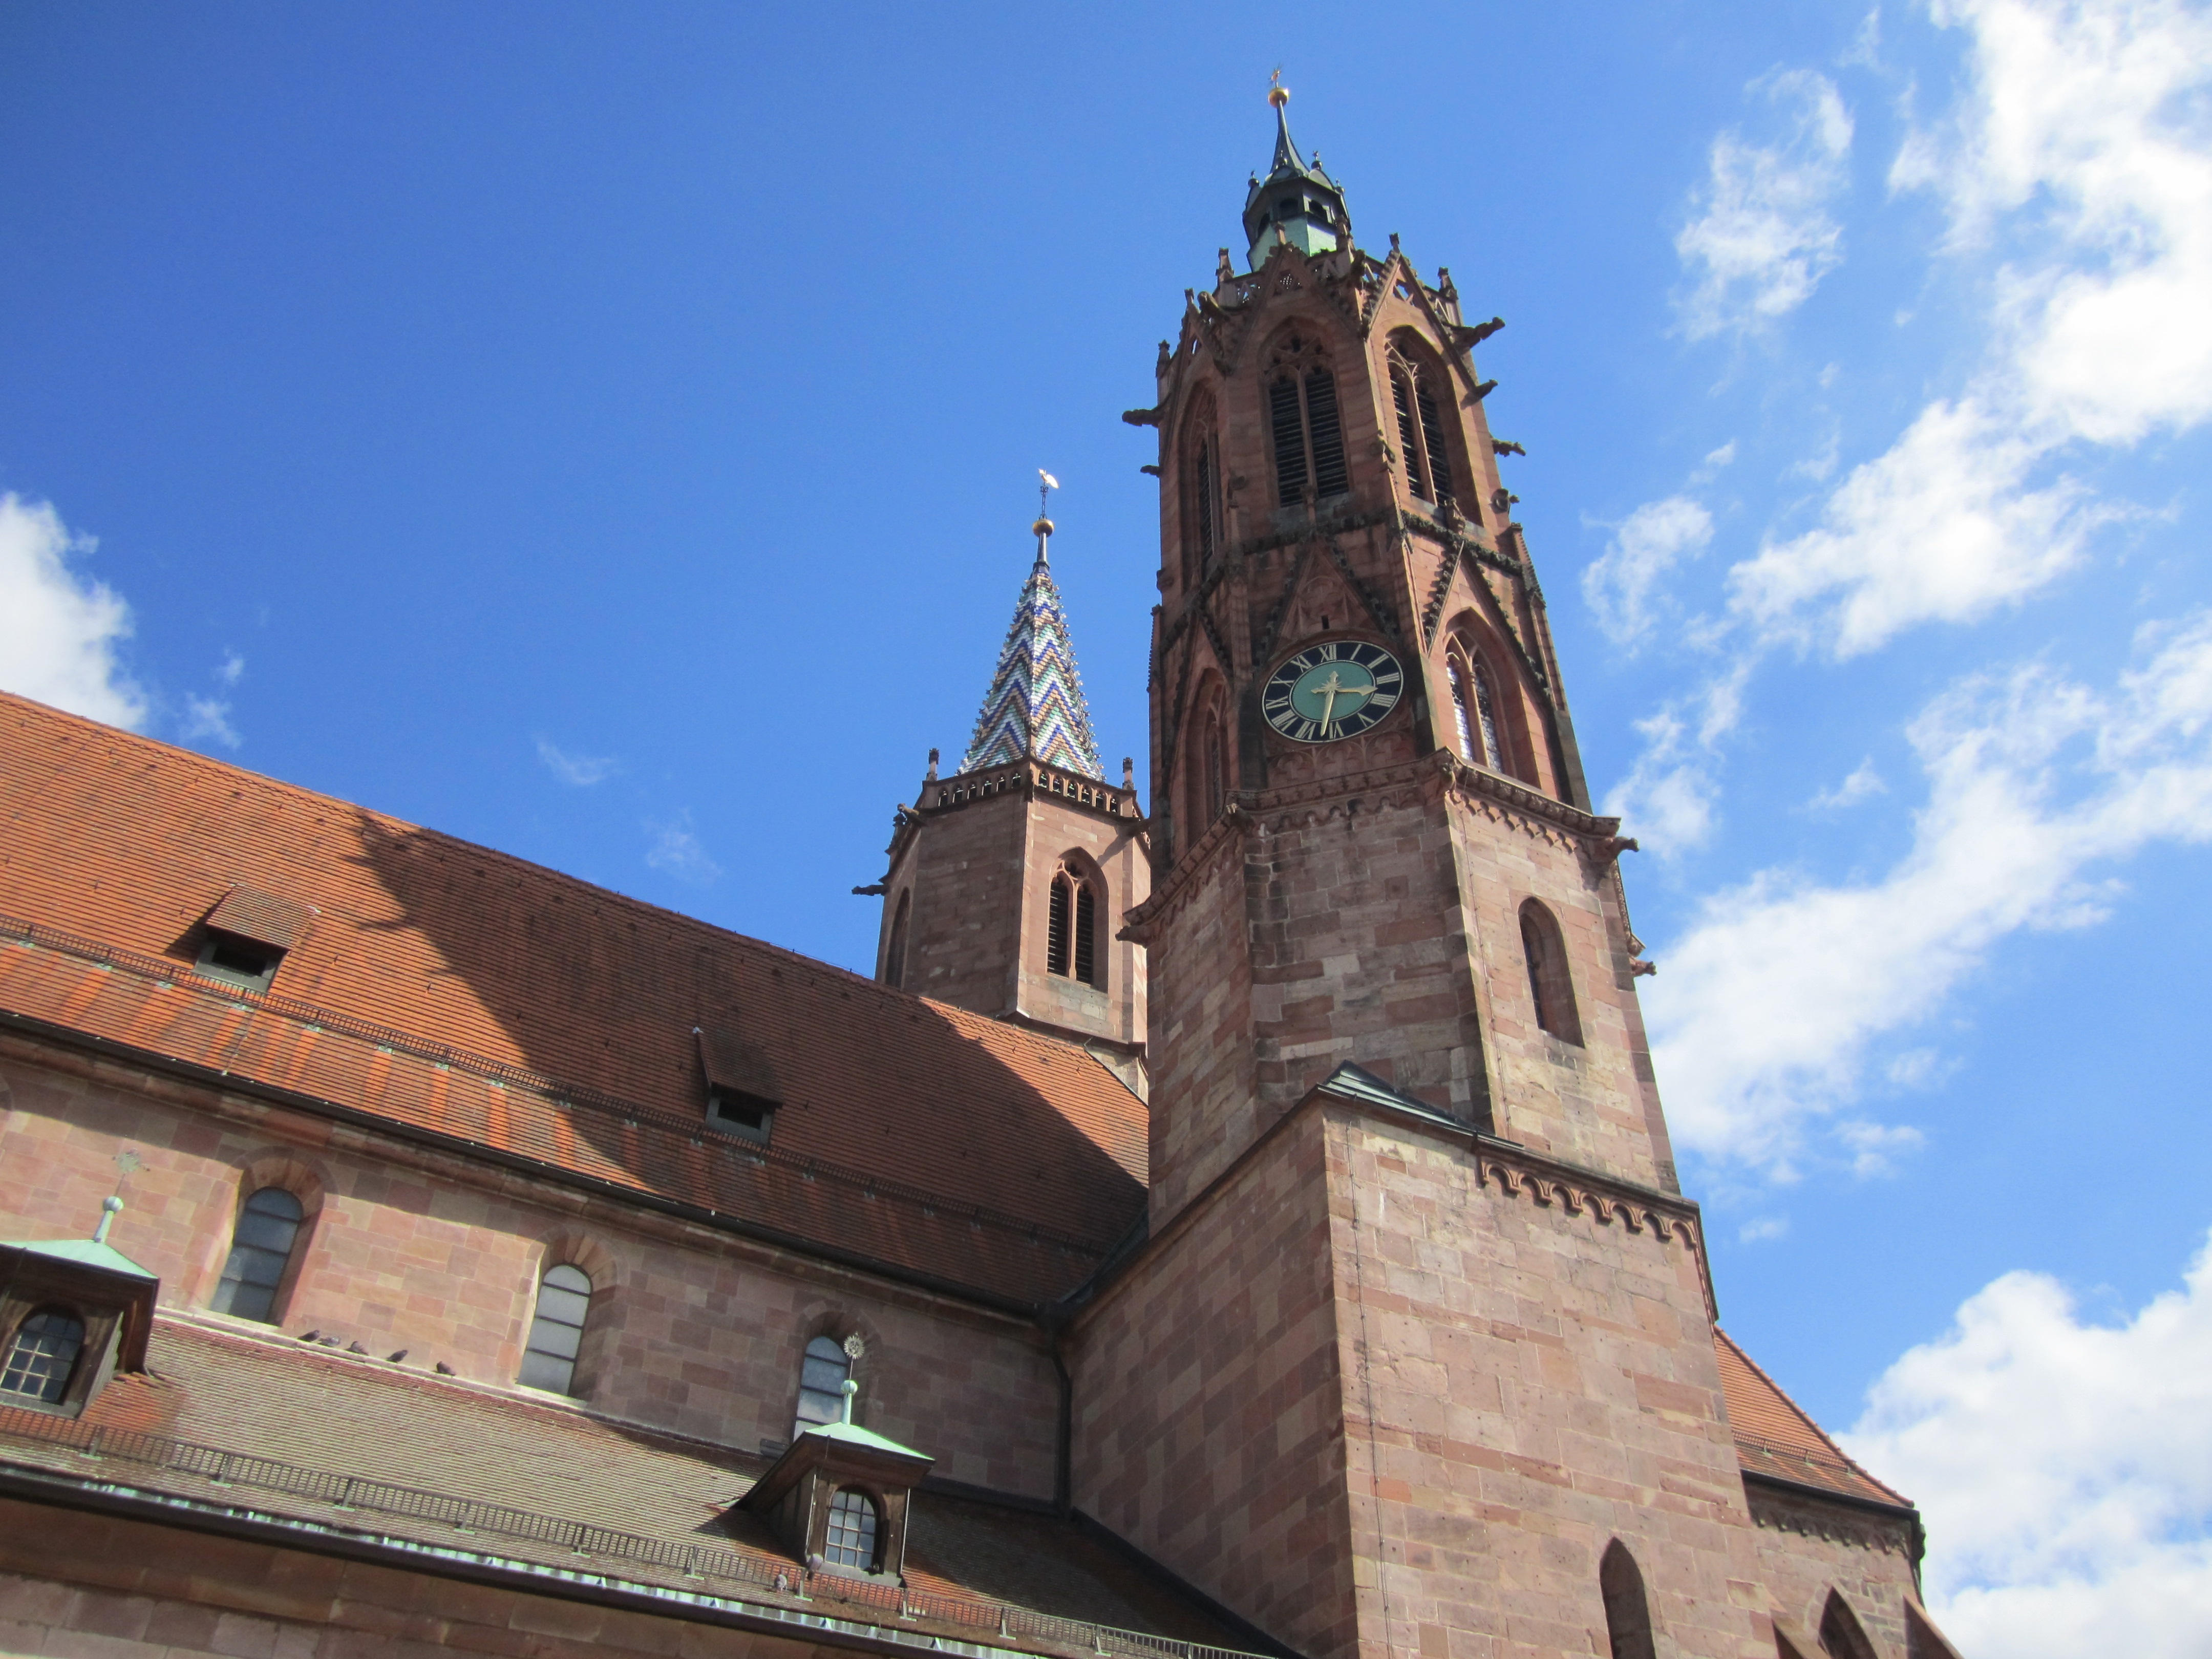
sky, town, perspective, building, tower, religion, facade, church, cathedral, place of worship, bell tower, spire, spires, steeple, germany, black forest